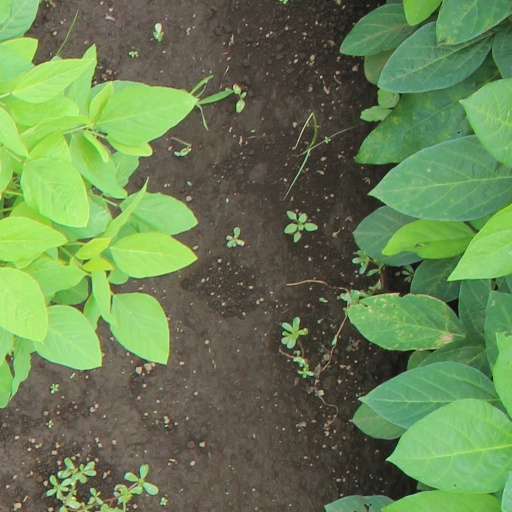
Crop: soybean